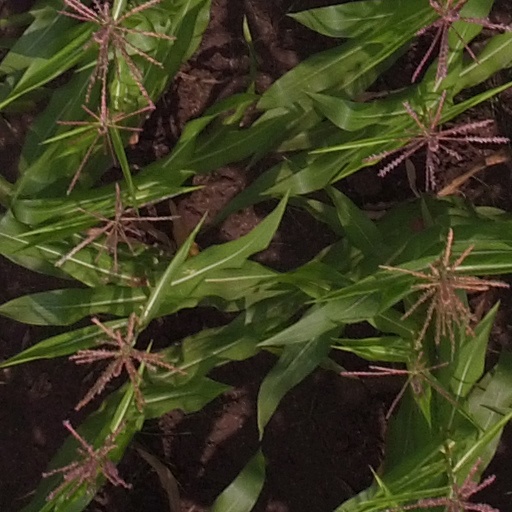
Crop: maize; corn